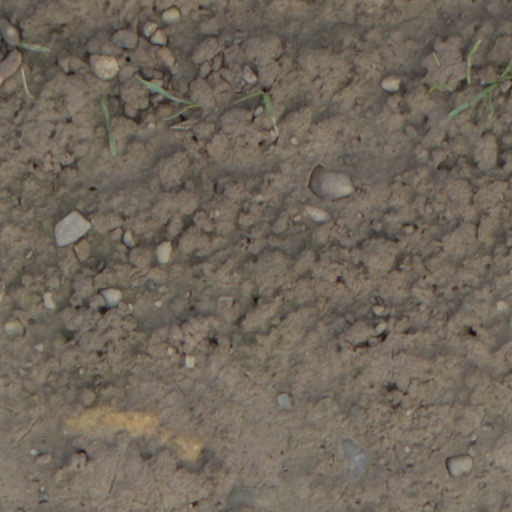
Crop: wheat